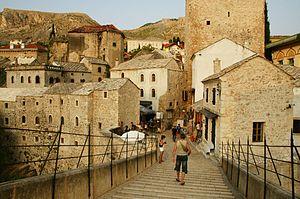
Le pont de Mostar reconstruit en Juillet 2009
Mostar est une ville de Bosnie-Herzégovine située dans le canton d'Herzégovine-Neretva et dans la fédération de Bosnie-et-Herzégovine. Selon les premiers résultats du recensement bosnien de 2013, la ville intra muros compte 65 286 habitants et sa zone métropolitaine, appelée Grad Mostar, 113 169.